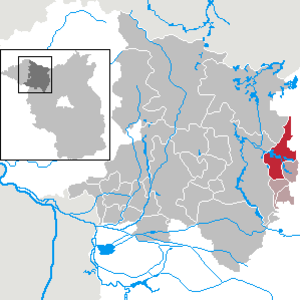
Lindow (Mark)
Map
Lindow (Mark) er en by i landkreis Ostprignitz-Ruppin i den tyske delstat Brandenburg. Den er administrationsby i Amt Lindow (Mark).